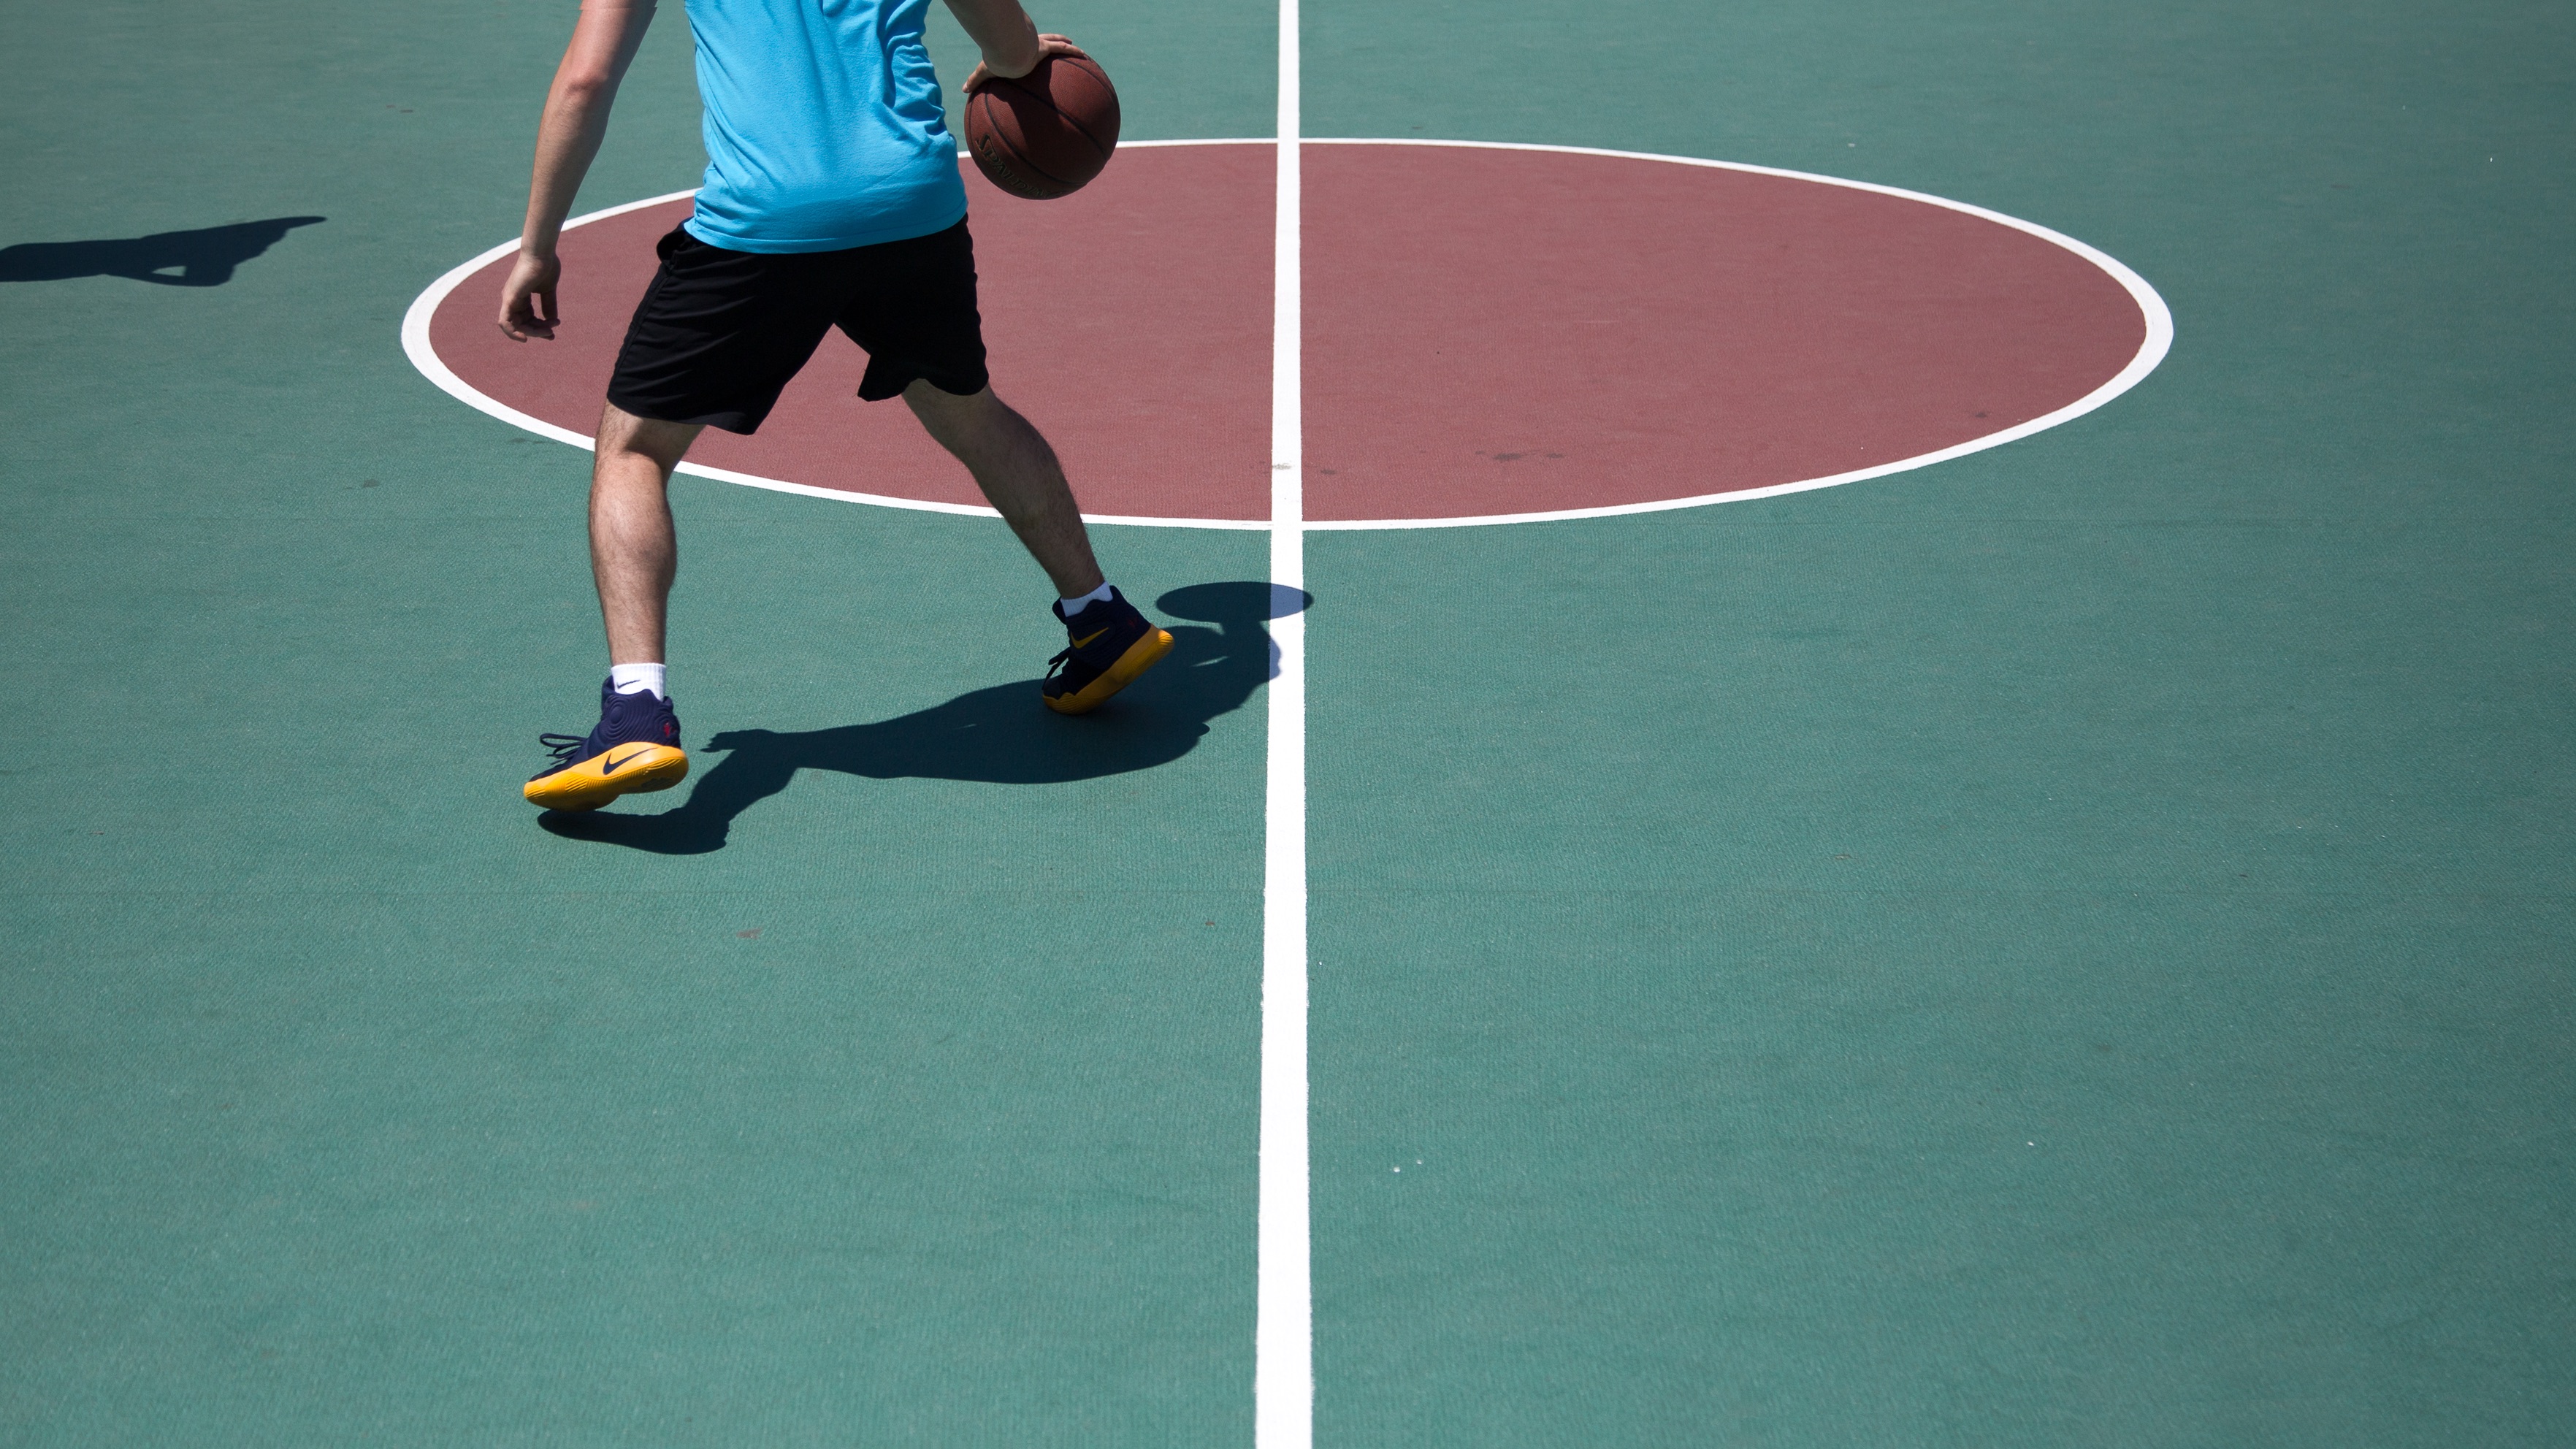
basketball, player, sports, ball, court, dribble, ball game, racquet sport